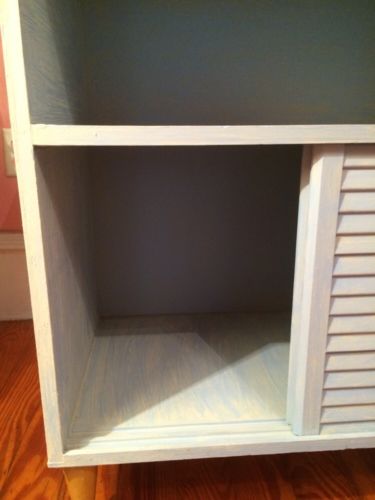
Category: cabinet